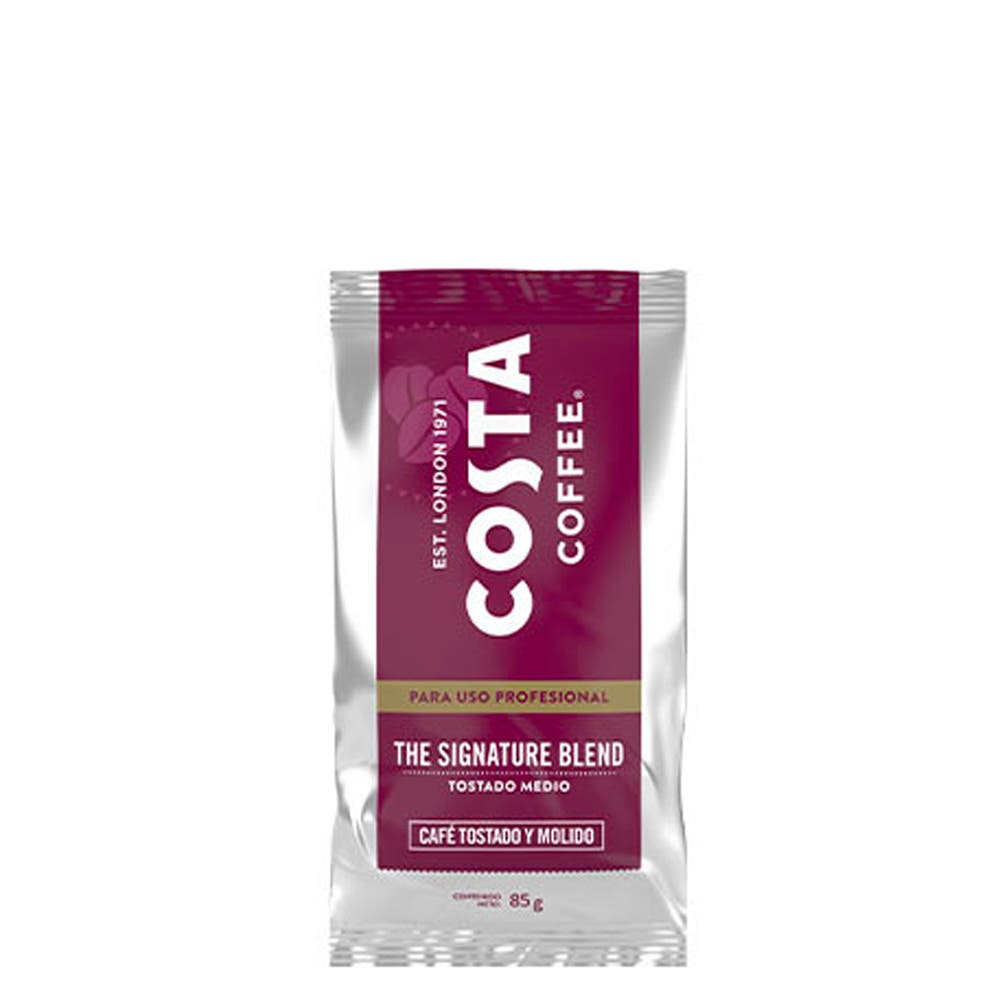
A Costa Coffee Mocha Italian Blend Medium Roast Ground Coffee  in a 85-grams aliminum bag